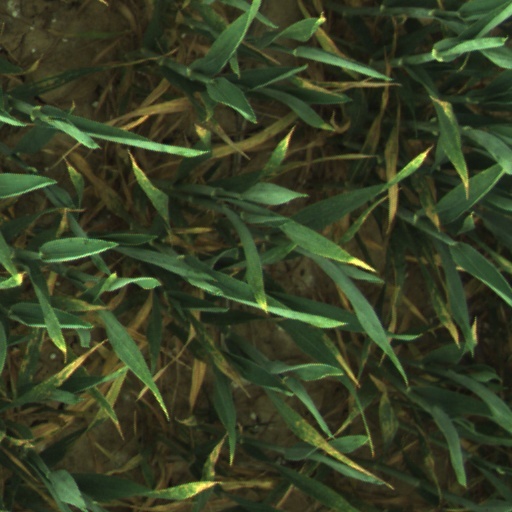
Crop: wheat